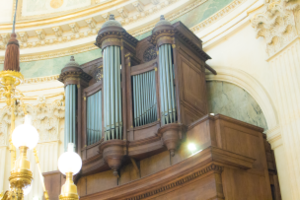
Buffet de l'orgue de l'église polonaise Notre-Dame de l'Assomption, à Paris 1er. Orgue construit par Aristide Cavaillé-Coll à la fin du XIXème siècle.
Aristide Cavaillé-Coll est un facteur d'orgue né le 4 février 1811 à Montpellier et mort le 13 octobre 1899 à Paris. Il est considéré comme l'un des plus importants facteurs d'orgue du XIXᵉ siècle.
L'église Notre-Dame-de-l'Assomption, est un lieu de culte catholique polonais située place Maurice-Barrès, à l'angle de la rue Saint-Honoré et de la rue Cambon dans le 1ᵉʳ arrondissement de Paris. Construite entre 1670 et 1676, l'église est désaffectée sous la Révolution et rouvre au culte en 1802. Mᵍʳ Affre l'attribue à la Mission polonaise en 1844.